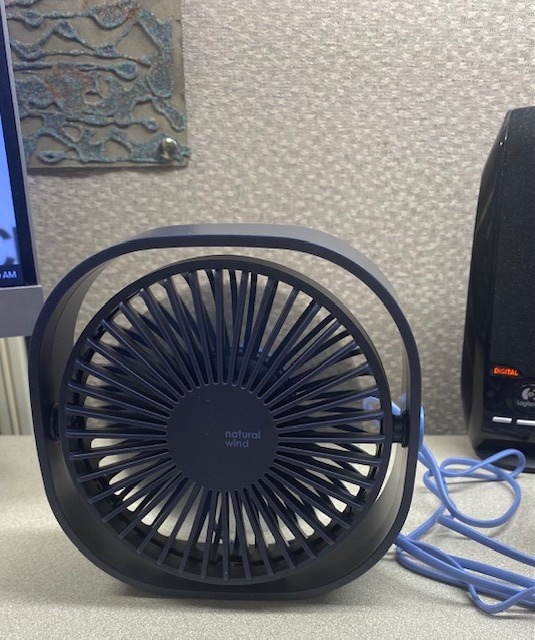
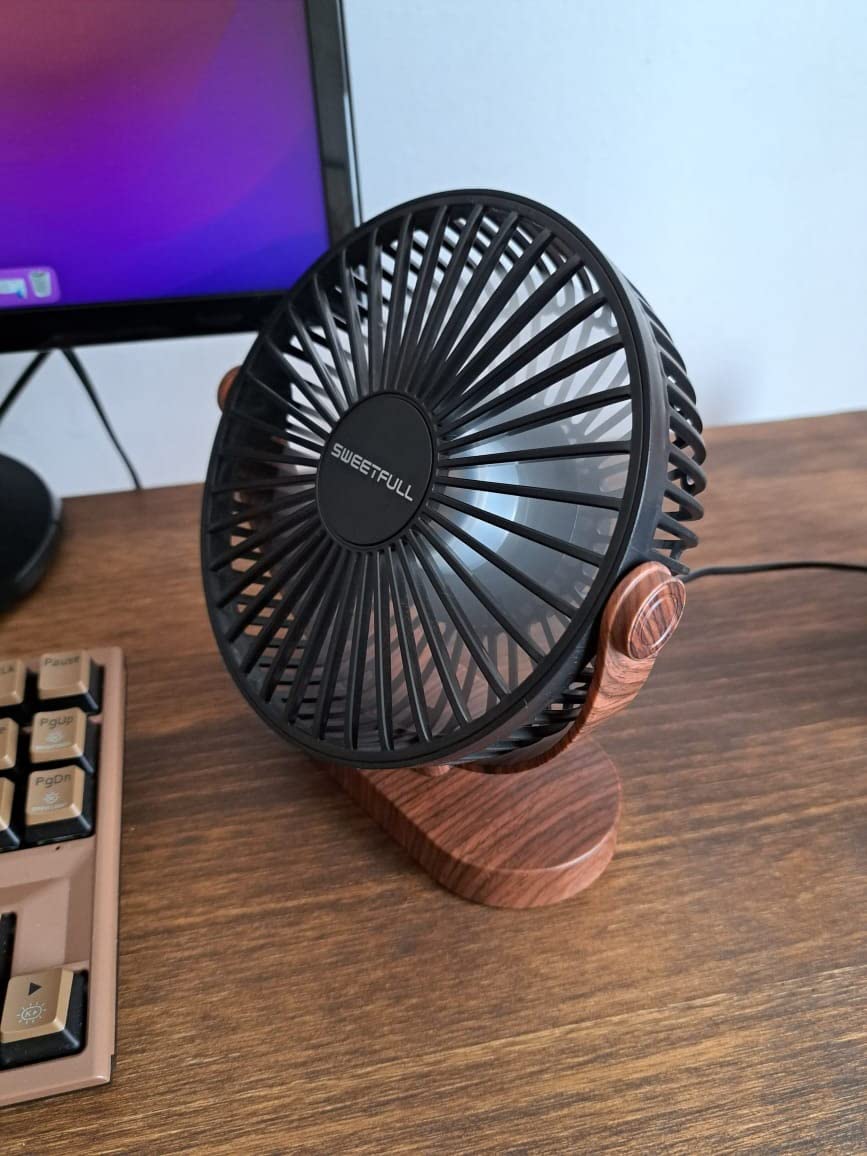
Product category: fan
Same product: no